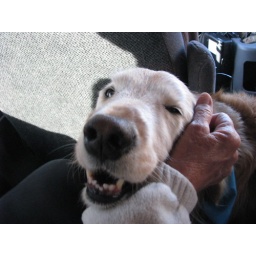
This was the tour guides dog that rode in the van with us. Everytime we got out, she got in our seat!